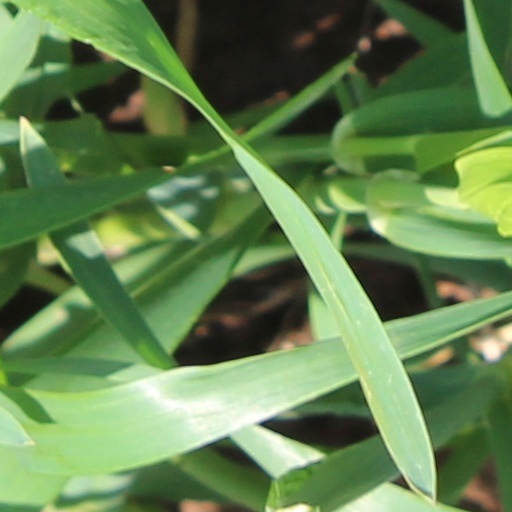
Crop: wheat